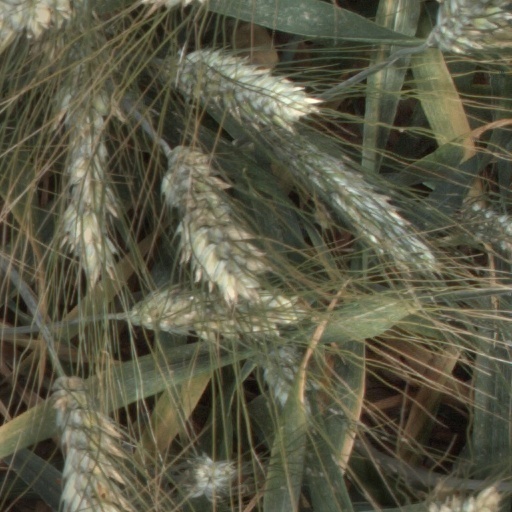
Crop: wheat